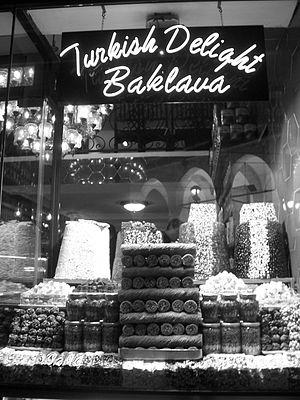
Pâtisserie turque à proximité d'Aya Sophia.
La pâtisserie désigne à la fois certaines préparations culinaires sucrées à base de pâte, l'ensemble des opérations pour leur confection, la boutique où se vendent ces préparations faites par un pâtissier ou par l'industrie agroalimentaire, ainsi que cette même industrie de transformation et de commercialisation de ces produits : gâteaux et tartes notamment.